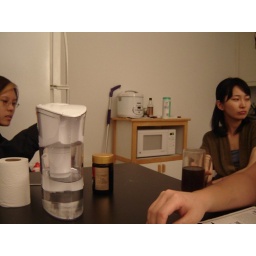
2am or something. sitting in the kitchen with Connie and Jin Joo and the water filter. and Kyu's arm